Gujarat Subah

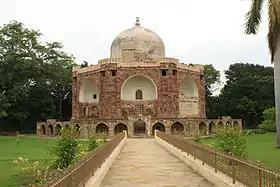
Hazira Maqbara or Qutbuddin Mahmad Khan's Tomb

Jahangir appointed Qulij Khan was as the viceroy of Gujarat in the first year of his reign. However, on account of Qulij Khan being called to Punjab and Sultan Muzaffar Shah III's son, Prince Bahadur, leading an insurrection around Ahmedabad, Jahangir sent Raja Vikramajit to Gujarat as his next viceroy. He was succeeded by Shaikh Farid-i-Bukhari (honored with the title of Murtaza Khan), a scholar and a military commander, who was responsible for constructing the fort of Kadi, a town in the Mehsana district. Mirza Aziz Koka was appointed as the viceroy for a fourth time but was asked to rule through his son Jahangir Quli Khan as his deputy; they subdued the rebellions and protests of the nobles of the former Sultanate and of the Hindu chiefs and successfully averted an invasion by Malik Ambar from Daulatabad in the south. The next viceroy Abdulla Khan Bahadur Firuz Jang undertook expeditions against the Nizam Shahi kingdom of Ahmednagar. Under Jahangir, the British East India Company was permitted to establish factories in Surat in 1612. During reign of the next viceroy Muqarrab Khan, Jahangir arrived at Ahmedabad for an extended visit to Gujarat. In January 1618, he appointed his son Prince Shah Jahan as the next viceroy. Shah Jahan rebelled against his father, Jahangir, in 1622–1623 and he was replaced by Prince Dawar Bakhsh (also known as Sultan Bulaqi) whose imperial forces recovered Bharuch and Surat. Upon the death of Dawar Bakhsh's guardian (Mirza Aziz Koka), Khan Jahan was briefly appointed as the viceroy. Subsequently, Saif Khan served as the viceroy of Gujarat until the end of Jahangir's reign and Shah Jahan's ascension in 1627.